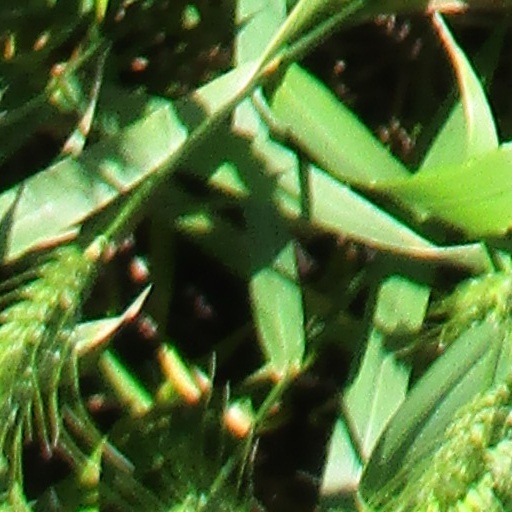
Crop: wheat